Italicus Express bombing

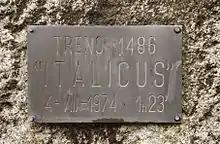
Memorial plaque

The Italicus Express massacre was a terrorist bombing in Italy on a train of the public rail network. On 4 August 1974, the bomb attack killed 12 people and wounded 48. Responsibility was claimed by the neo-fascist terrorist organization "Ordine Nero" (Black Order).